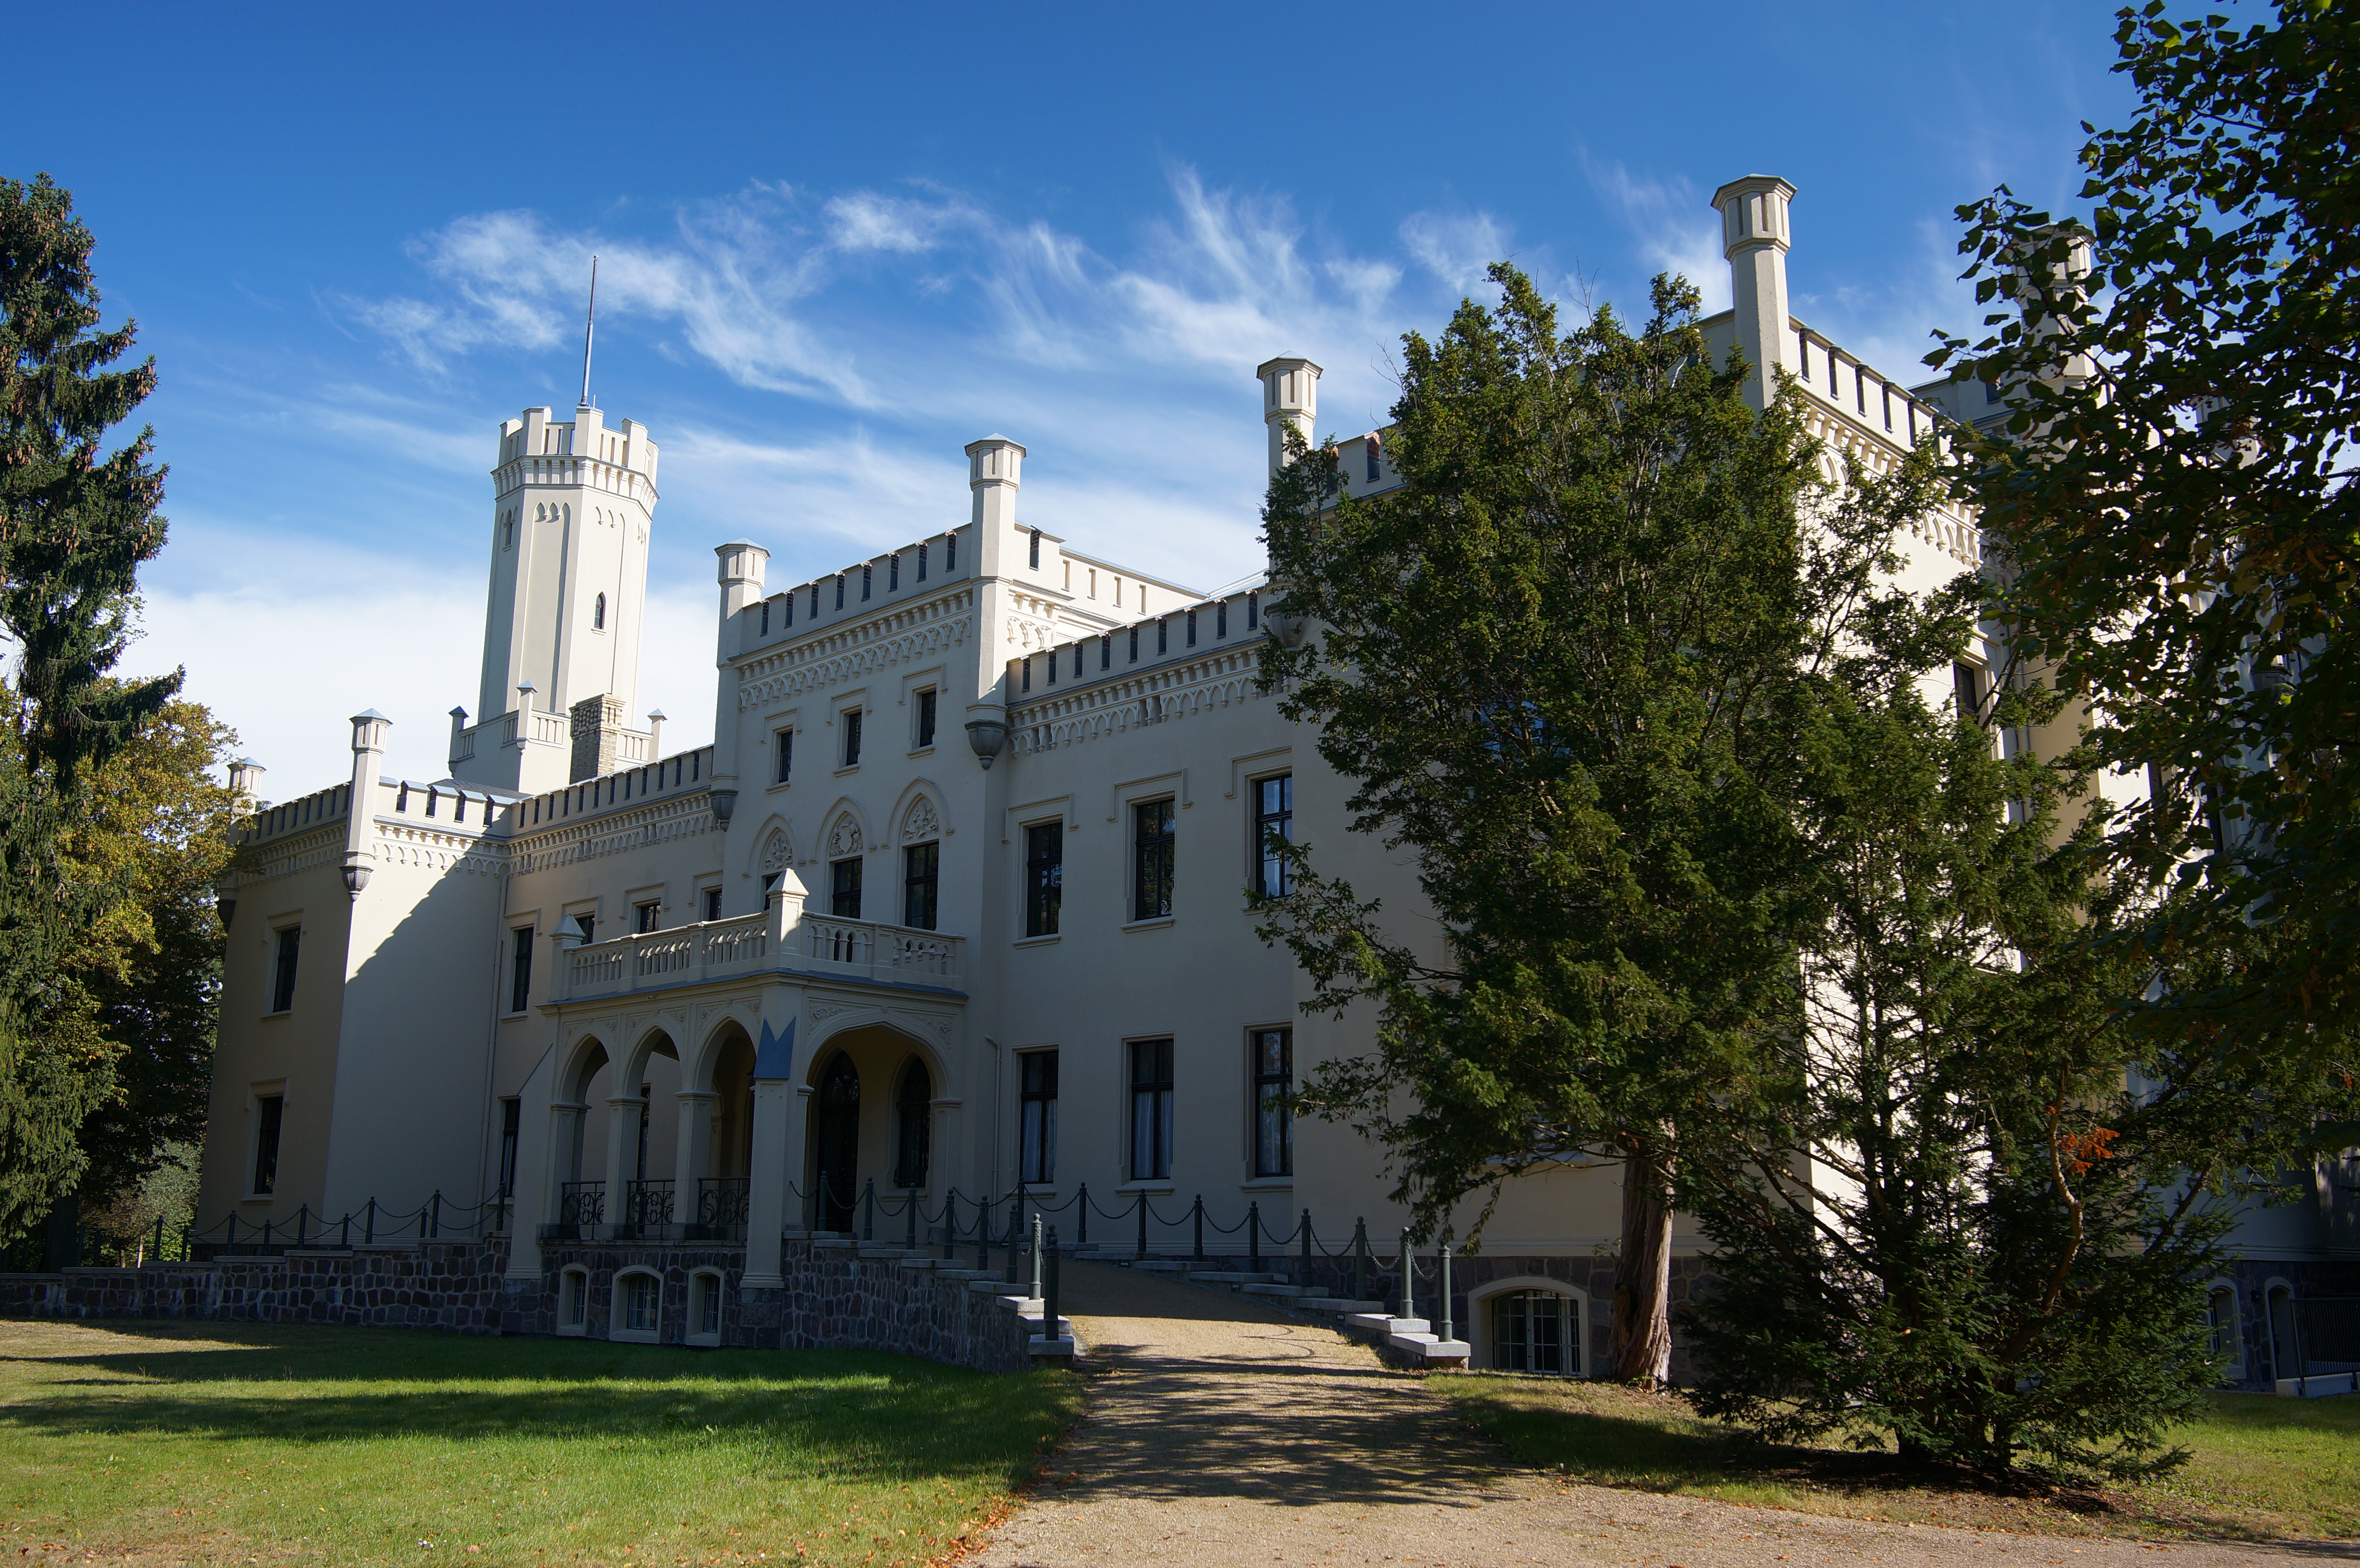
villa, mansion, building, chateau, palace, castle, property, 2016, monastery, germany, deutschland, samyang, sony, estate, nex, nex6, brandenburg, 21mm, lenstagged, samyang21mm114umccse, samyang21mm, steffenzahn, reichenow, stately home